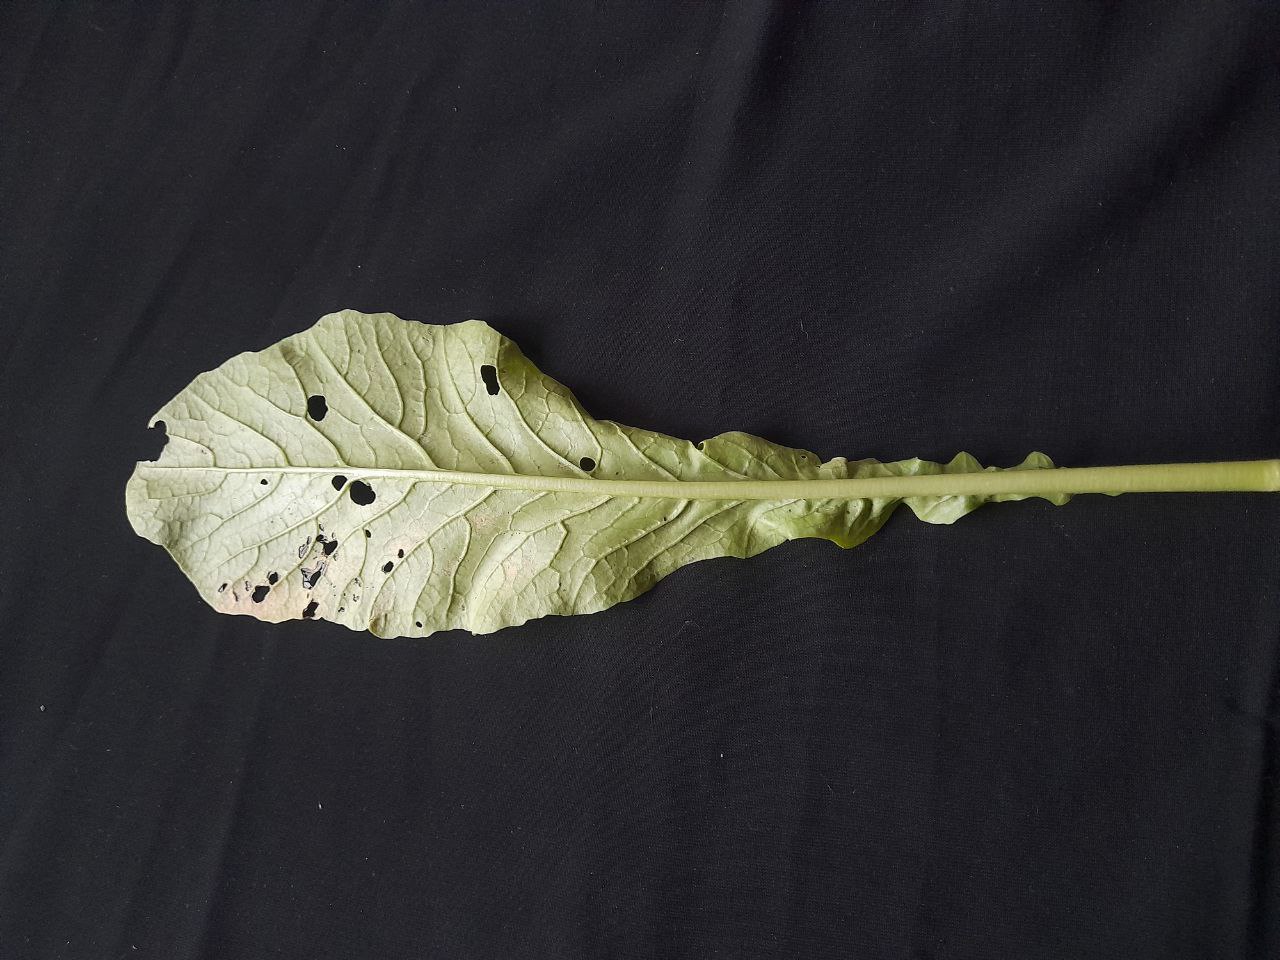
Label: flea beetle